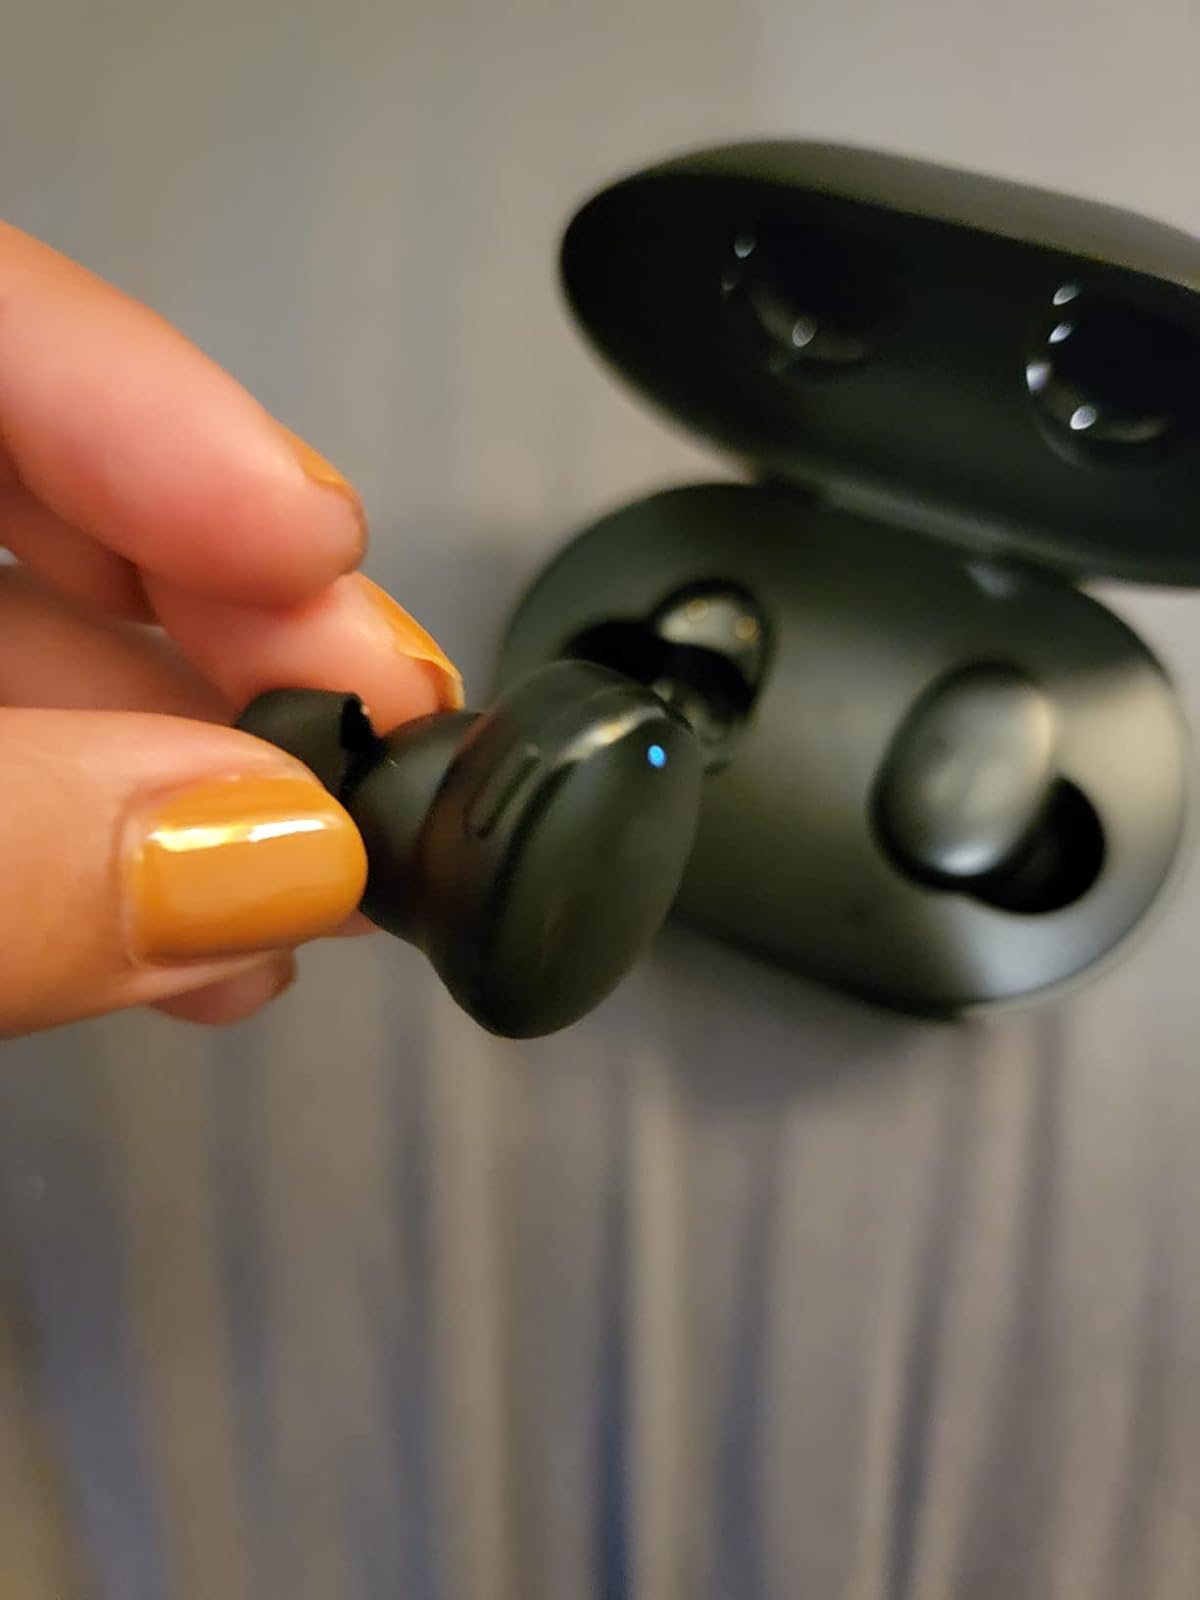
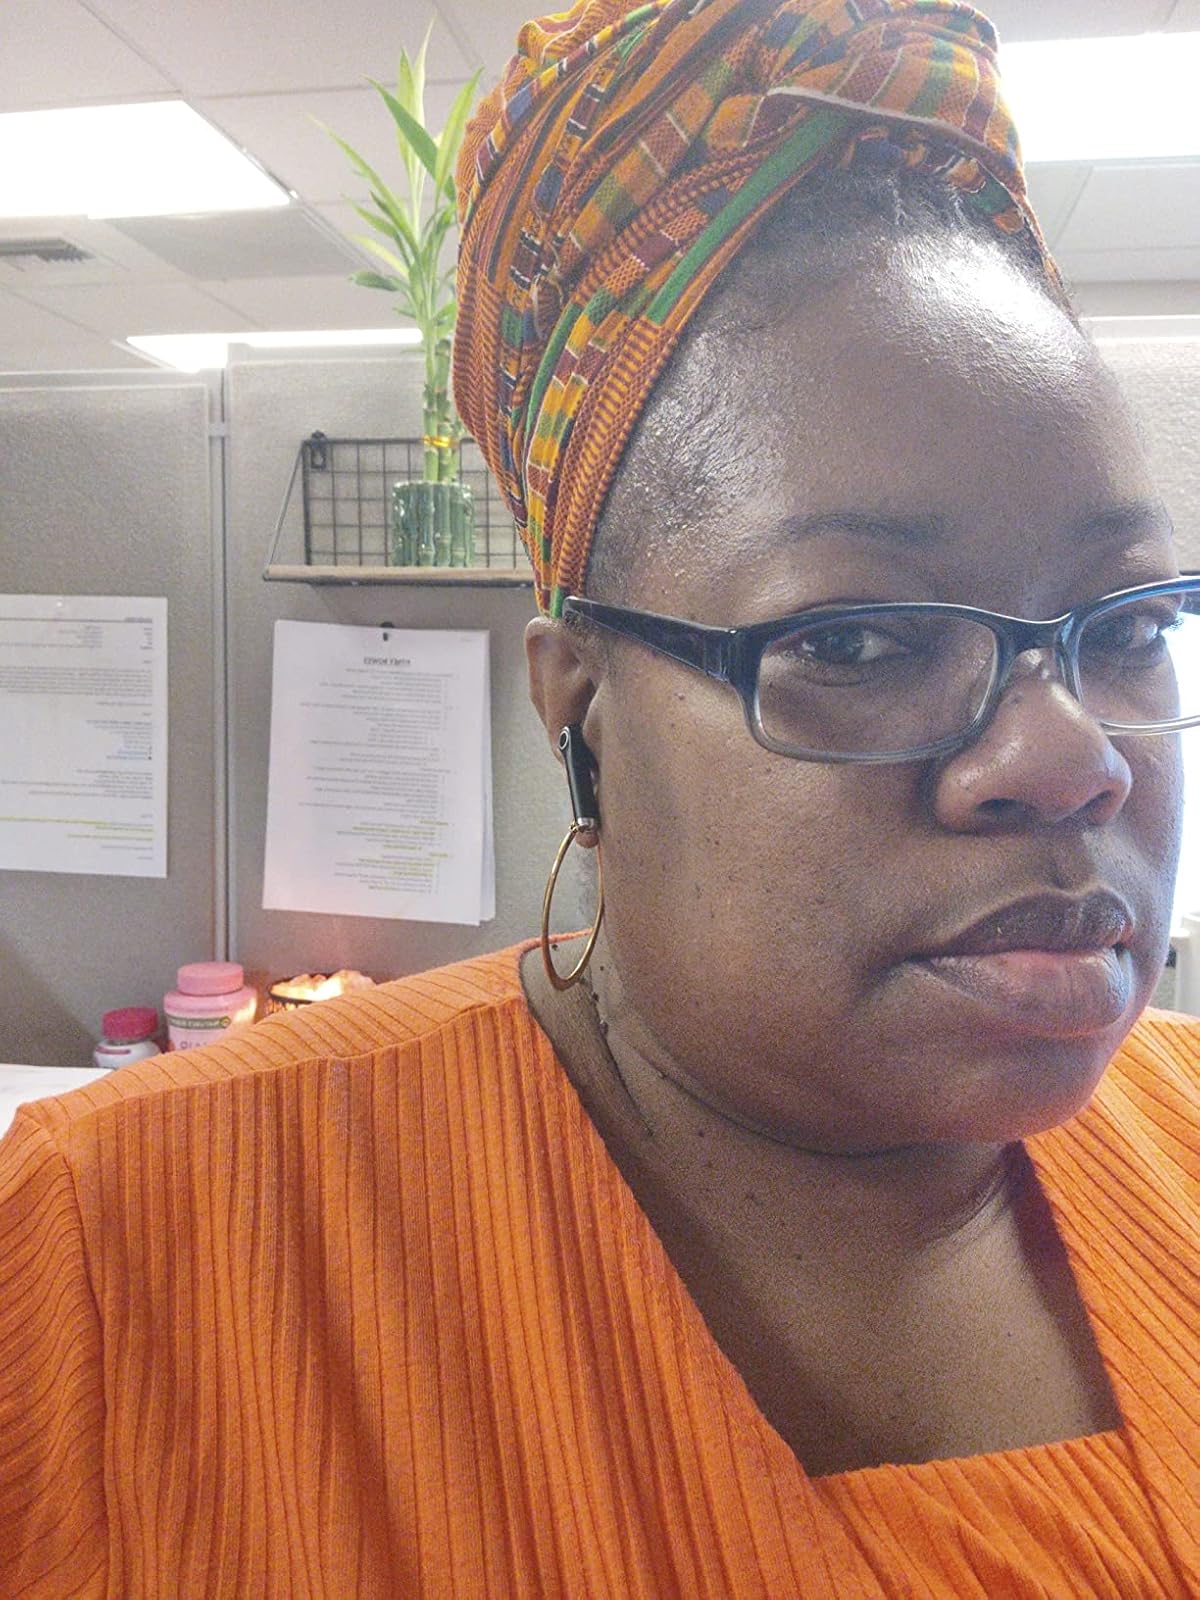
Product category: earbuds
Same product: no